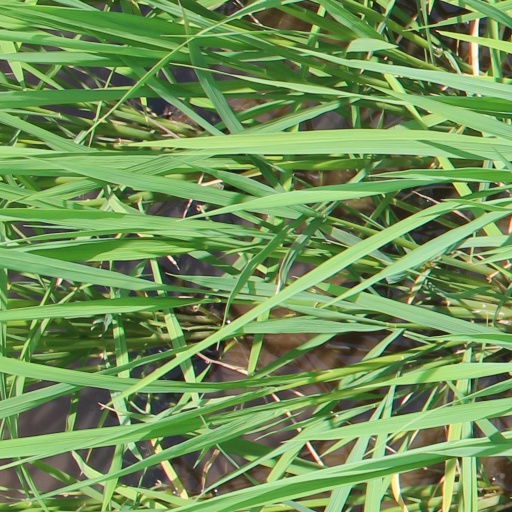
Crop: rice